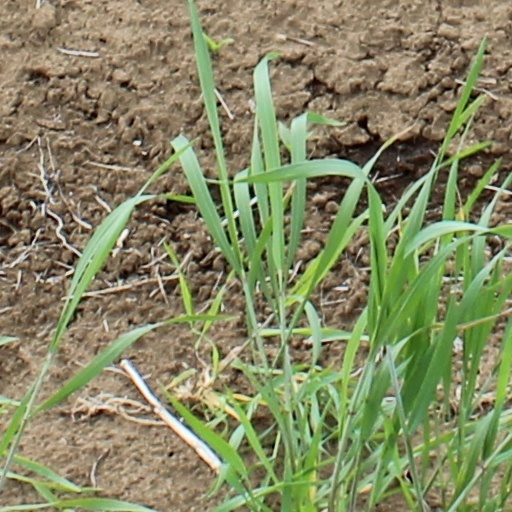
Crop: wheat